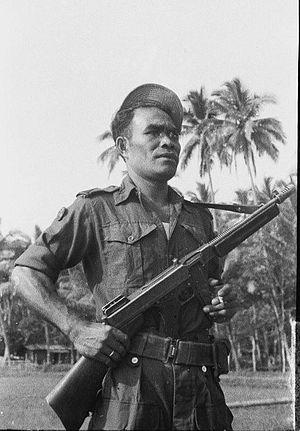
L’armée royale des Indes néerlandaises, en néerlandais Koninklijk Nederlands-Indisch Leger ou en abrégé KNIL, était l'armée coloniale des Indes orientales néerlandaises. Elle a officiellement existé de 1830 à 1950 et était sous le contrôle, non du ministère de la guerre comme l'armée métropolitaine, mais de celui des colonies.
Les Amboinais, connus aussi sous le nom de Sud-Moluquois est un groupe ethnique indonésien qui a des origines austronésiennes et mélanésiennes. Ils vivent sur l'île d'Ambon, dans la province des Moluques, à l'est de Célèbes et au nord du Timor. En 2007, on en comptait 35 000 aux Pays-Bas.
La révolution nationale indonésienne, ou guerre d'indépendance indonésienne, est un conflit armé et une lutte diplomatique entre l'Indonésie et les Pays-Bas, ainsi qu'une révolution sociale. Elle s'est déroulée de 1945 à 1949, entre la déclaration d'indépendance de l'Indonésie et la reconnaissance de l'Indonésie en tant qu'État indépendant par les Pays-Bas, 27 décembre 1949. Les Indonésiens appellent ces quatre ans de conflit armé « Revolusi ».